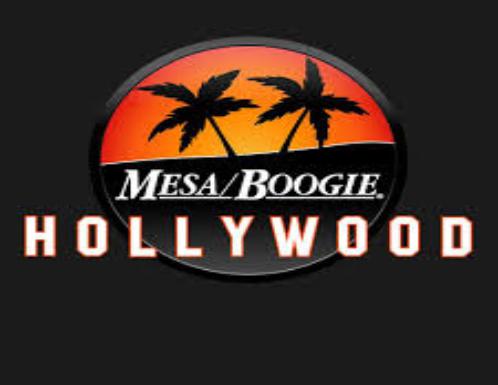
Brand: mesa boogie
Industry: Clothes